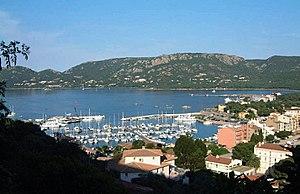
Le golfe de Porto-Vecchio est un golfe de la mer Méditerranée qui se situe en Corse-du-Sud, en France.